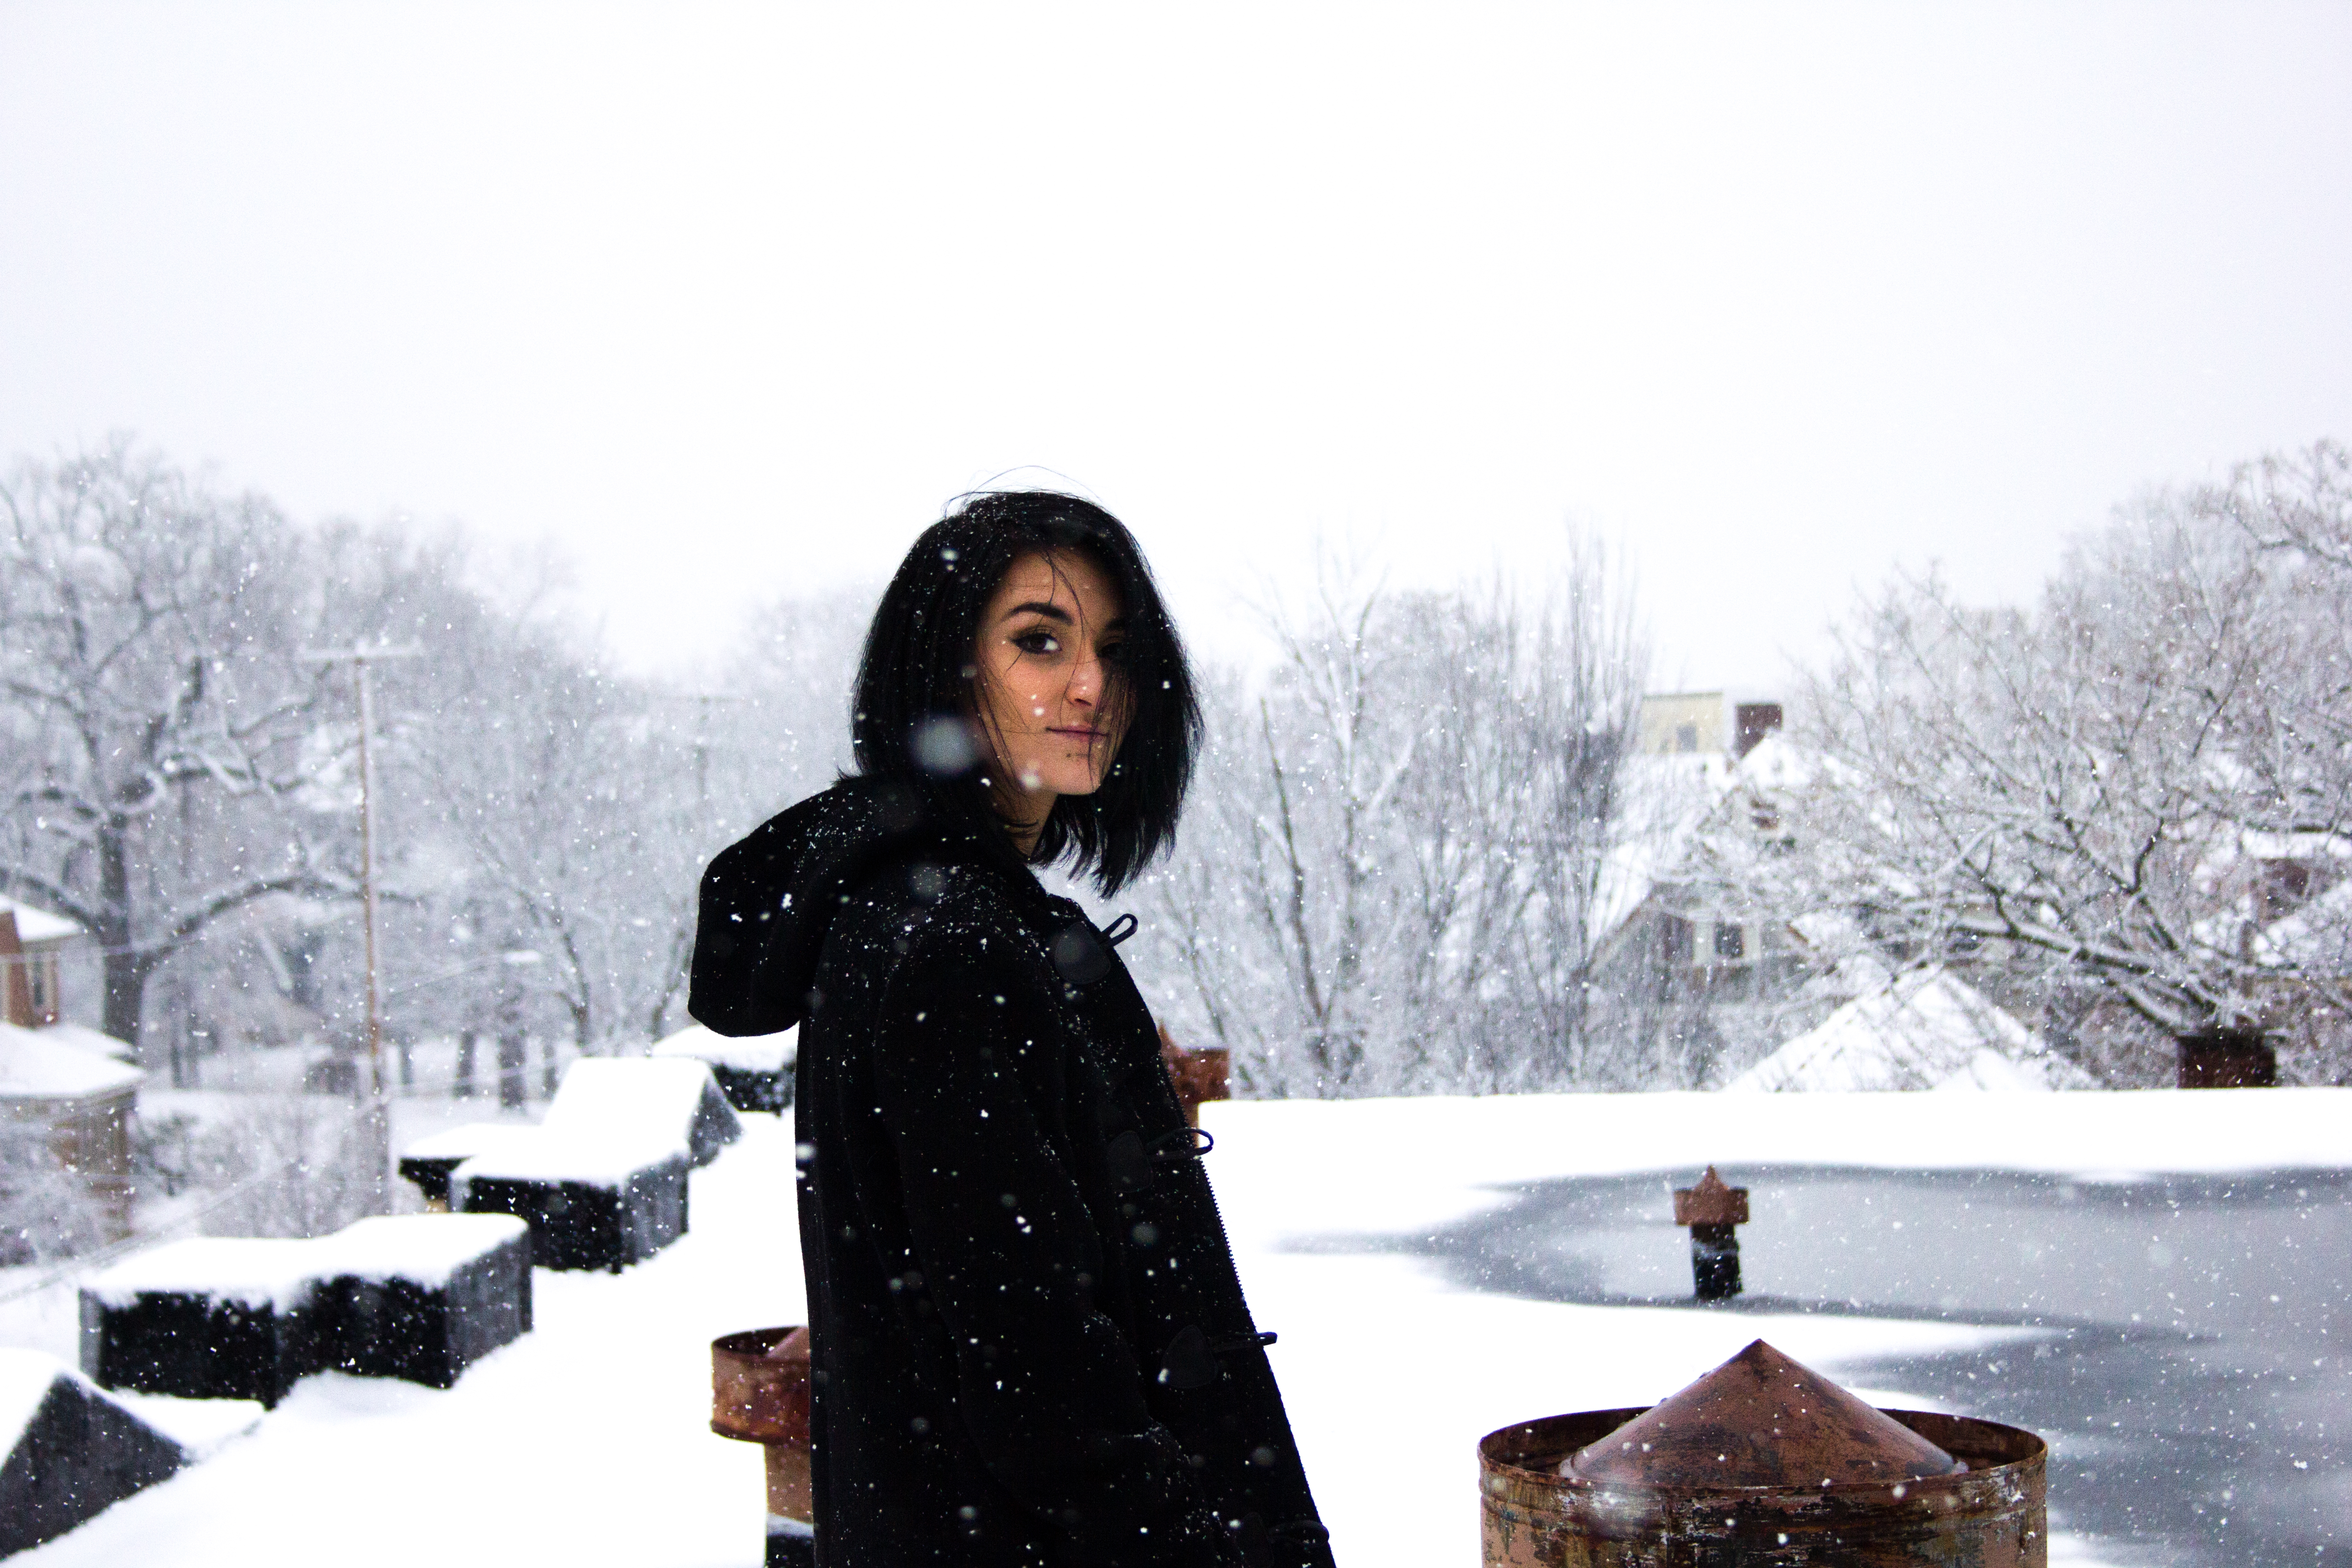
person, snow, cold, winter, woman, model, weather, season, trees, footwear, beautiful, blizzard, freezing